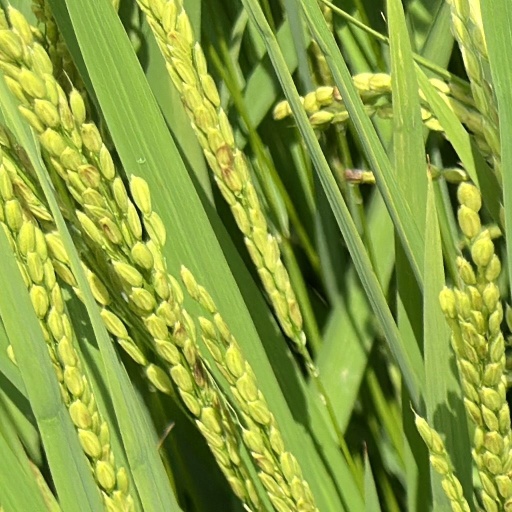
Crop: rice